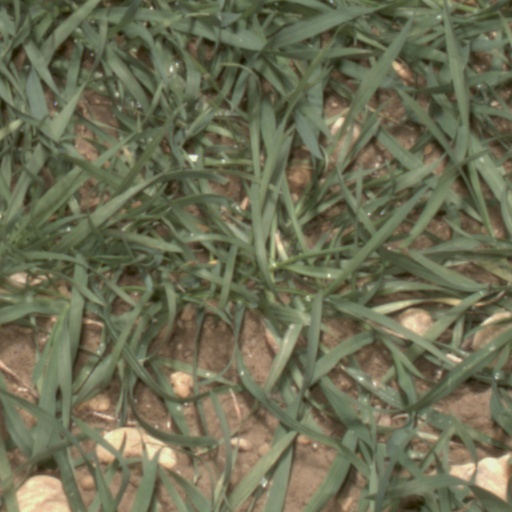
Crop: wheat